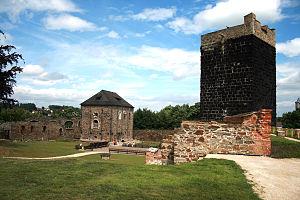
L'Egerland est une région historique située à l'extrême nord-ouest de la Bohême, en République tchèque, à la frontière avec l'Allemagne. Il est nommé d'après le nom allemand de la ville d'Egra, Eger, et la rivière Ohře.